History of BBC television idents

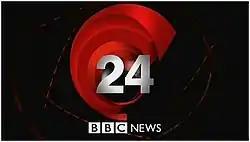
Between 2003 and 2007 the top of the hour sequence included the first news headline

In 2003 the channel was again relaunched with a new common BBC News style featuring a deep red and black globe and background with bright white lettering. The top of the hour sequence incorporated the first news headline into ribbons that formed part of the BBC News ident style. The first look featured a '24' numeral made out of lines bending in on screen, and was more of a cream colour than the white used by other bulletins: this was rectified in 2004.